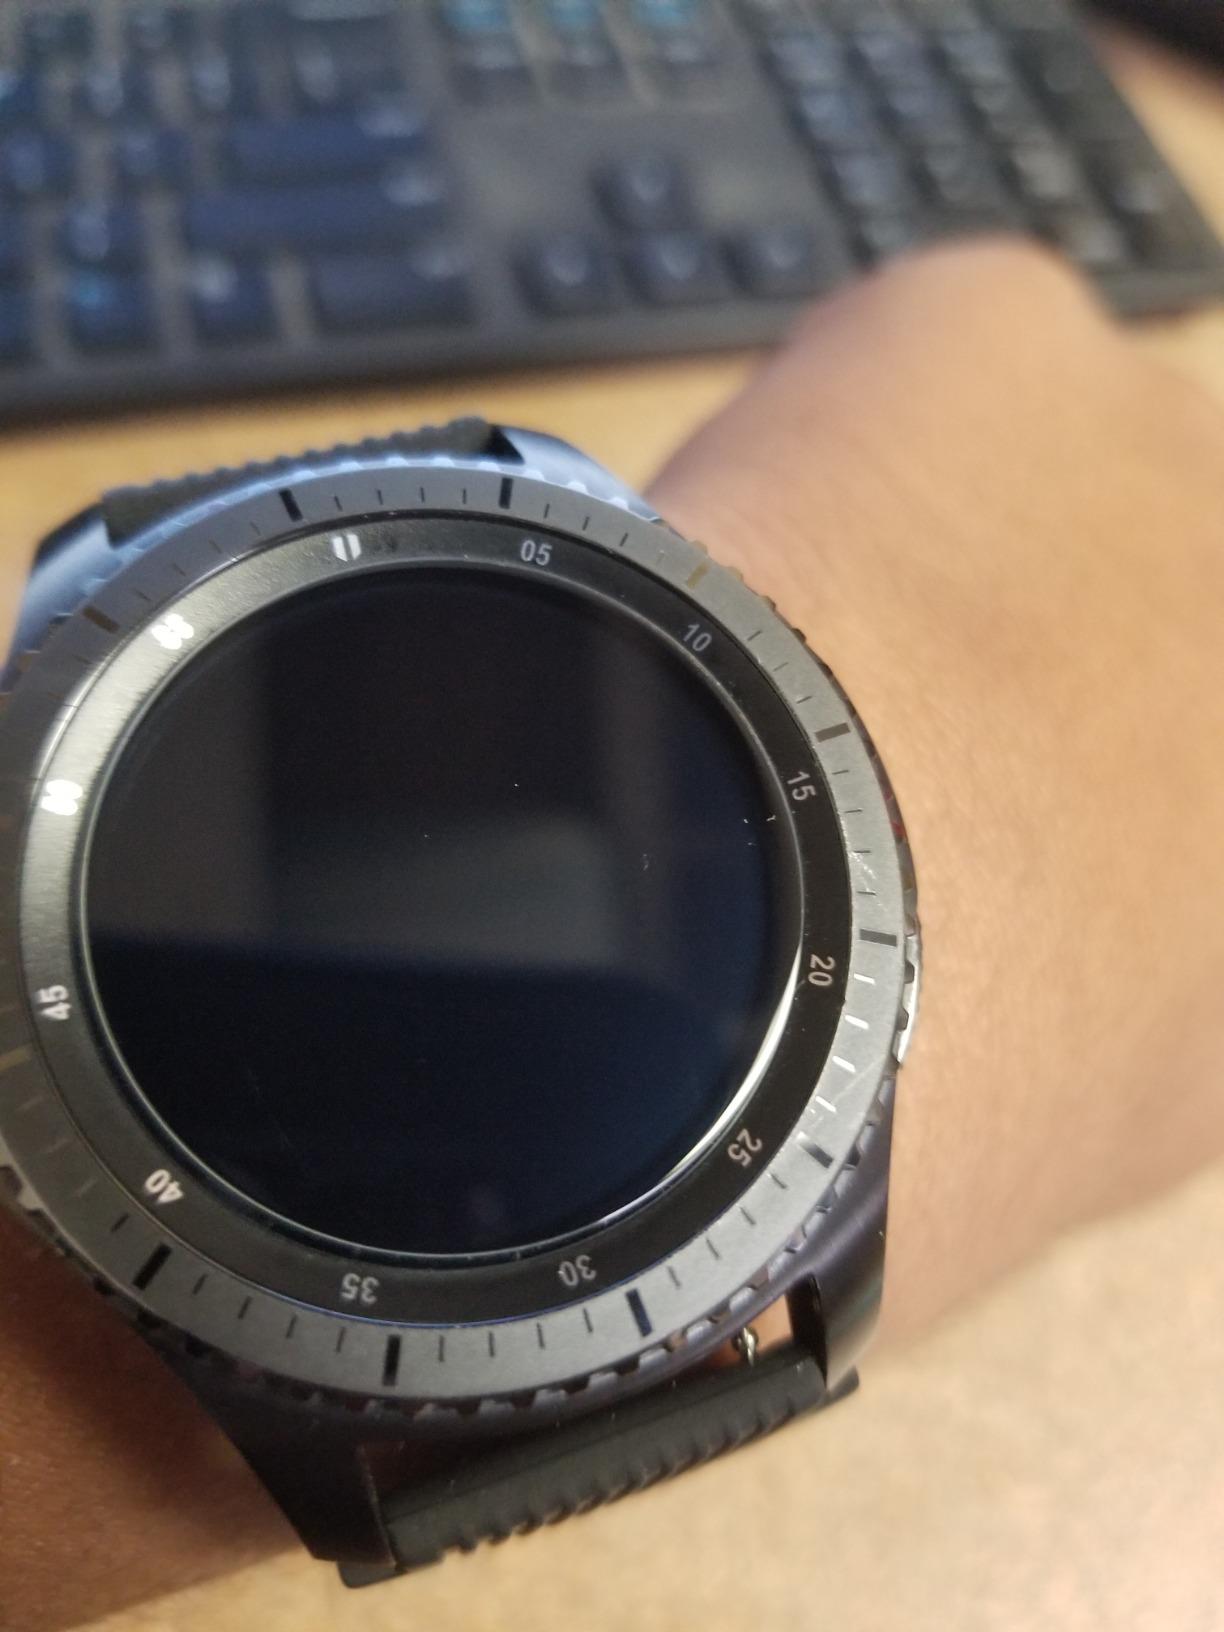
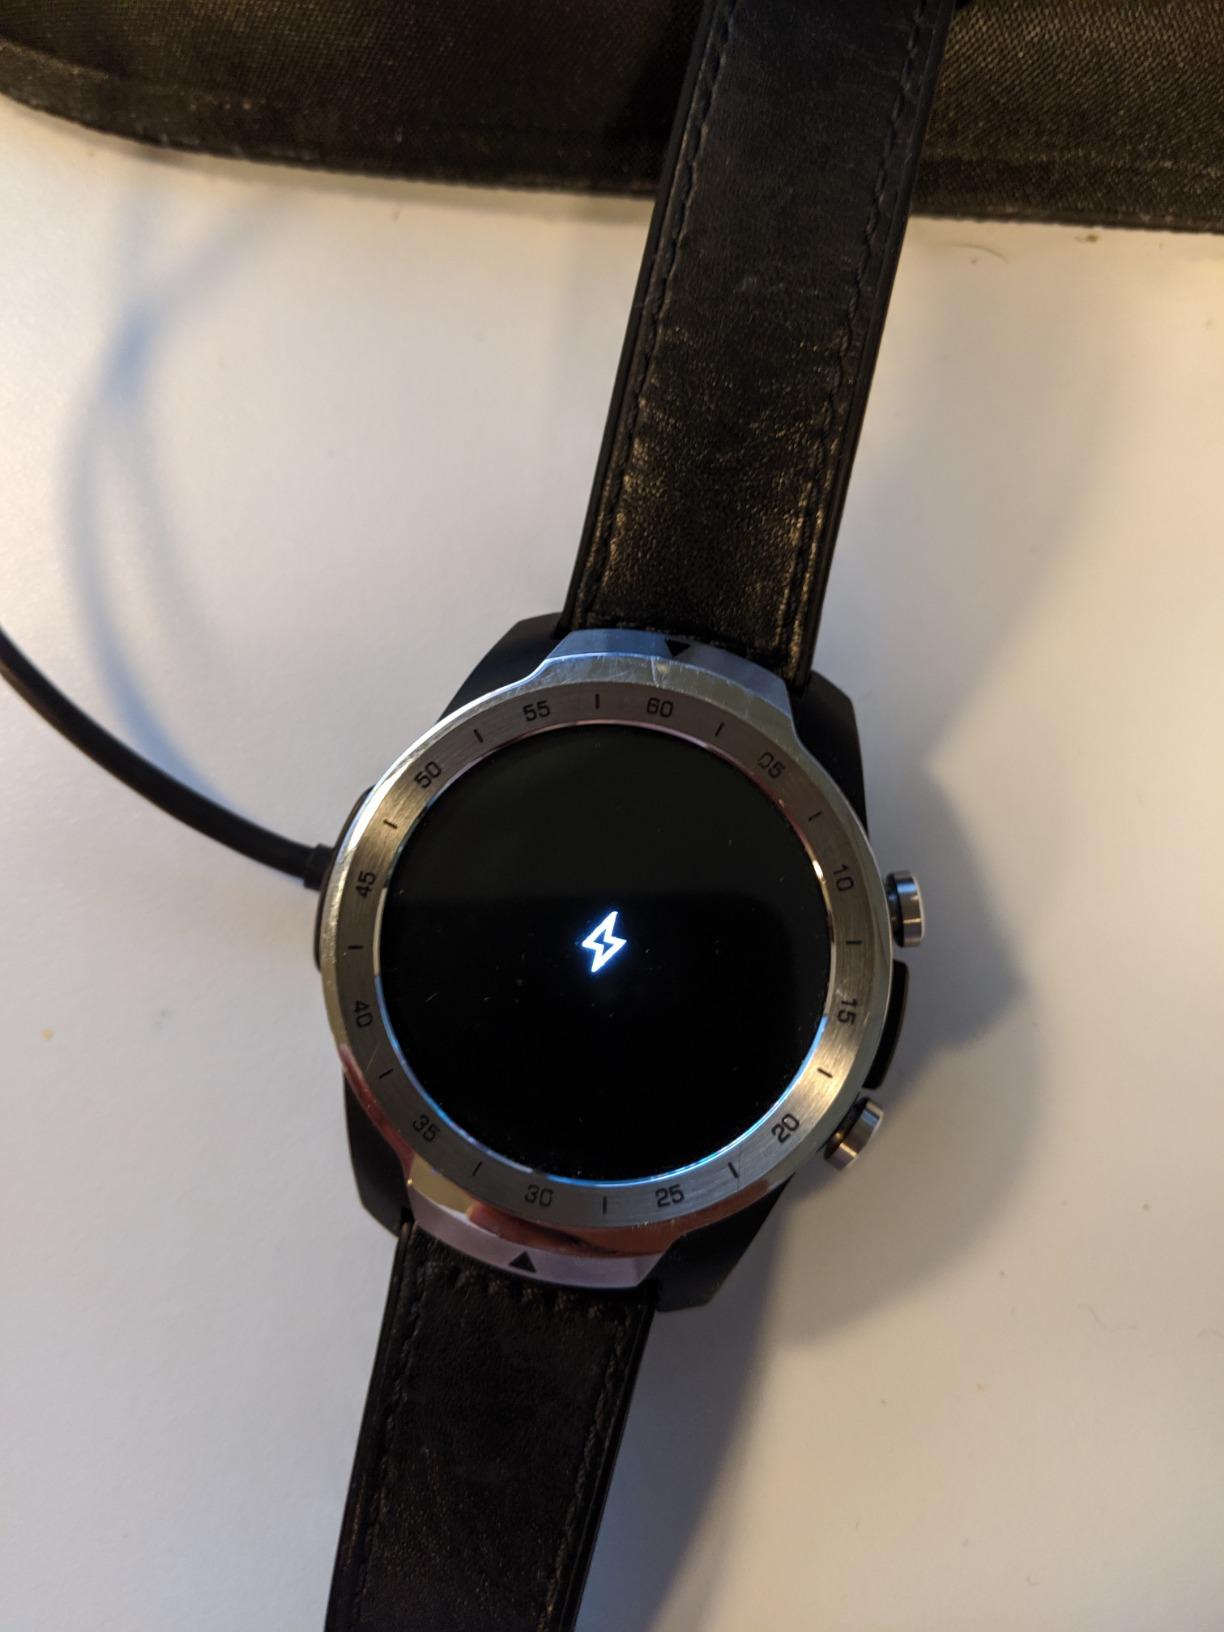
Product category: smartwatch
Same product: no